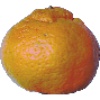
Label: Mandarine 1